The Witch (1906 film)

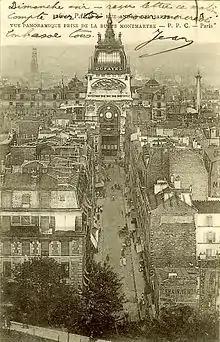
The Grands Magasins Dufayel store, circa 1904

The film was one of several commissioned from Méliès by the Grands Magasins Dufayel department store, which projected "féerie" films for children to watch in an adjoining room while their parents were shopping. The Dufayel showings were accompanied by various arrangements of sound effects, music, and spoken commentaries. They were so successful that, according to one recollection, children always complained when their parents came to collect them again.